Kawęczyn-Wygoda

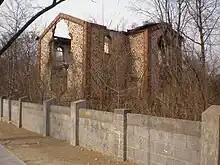
The ruins of the Granzow Villa, the historical headquarters of the administration of the Kawęczyńskie Zakłady Cegielniane Kazimierza Granzowa ("Kazimierz Granzow's Kawęczyn Brick Factories").

In 1826, the brick factory in Kawęczyn was nationalized and control over it was given to the city of Warsaw. In 1866, local businessmen Kazimierz Granzow, transform the factory into Kawęczyńskie Zakłady Cegielniane Kazimierza Granzowa ("Kazimierz Granzow's Kawęczyn Brick Factories"), which become the biggest brickworks in the Congress Poland for the next 80 years.